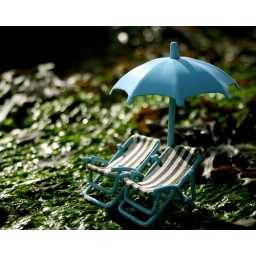
little chairs from a thrift, out for a day at the beach in Felixstowe